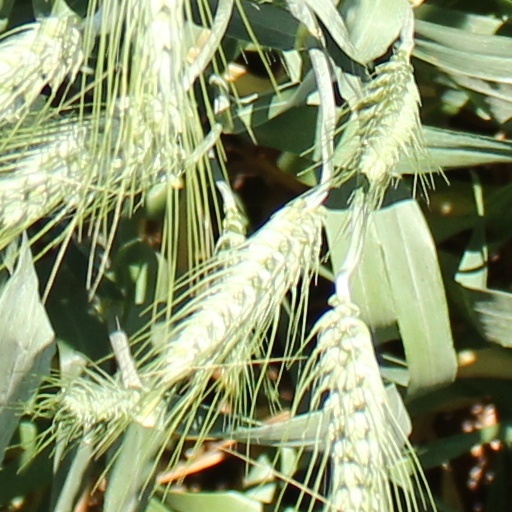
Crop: wheat